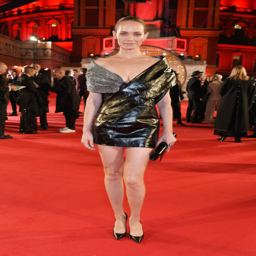
music video performer attends awards in partnership with manufacturing .